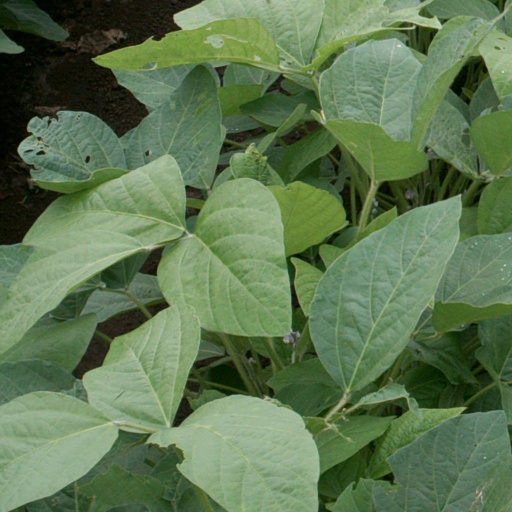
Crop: soybean